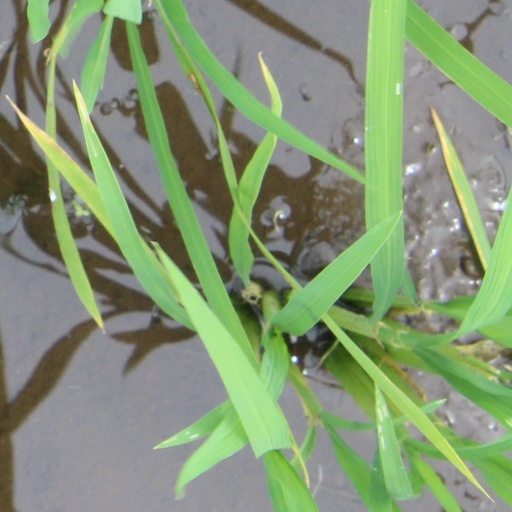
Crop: rice